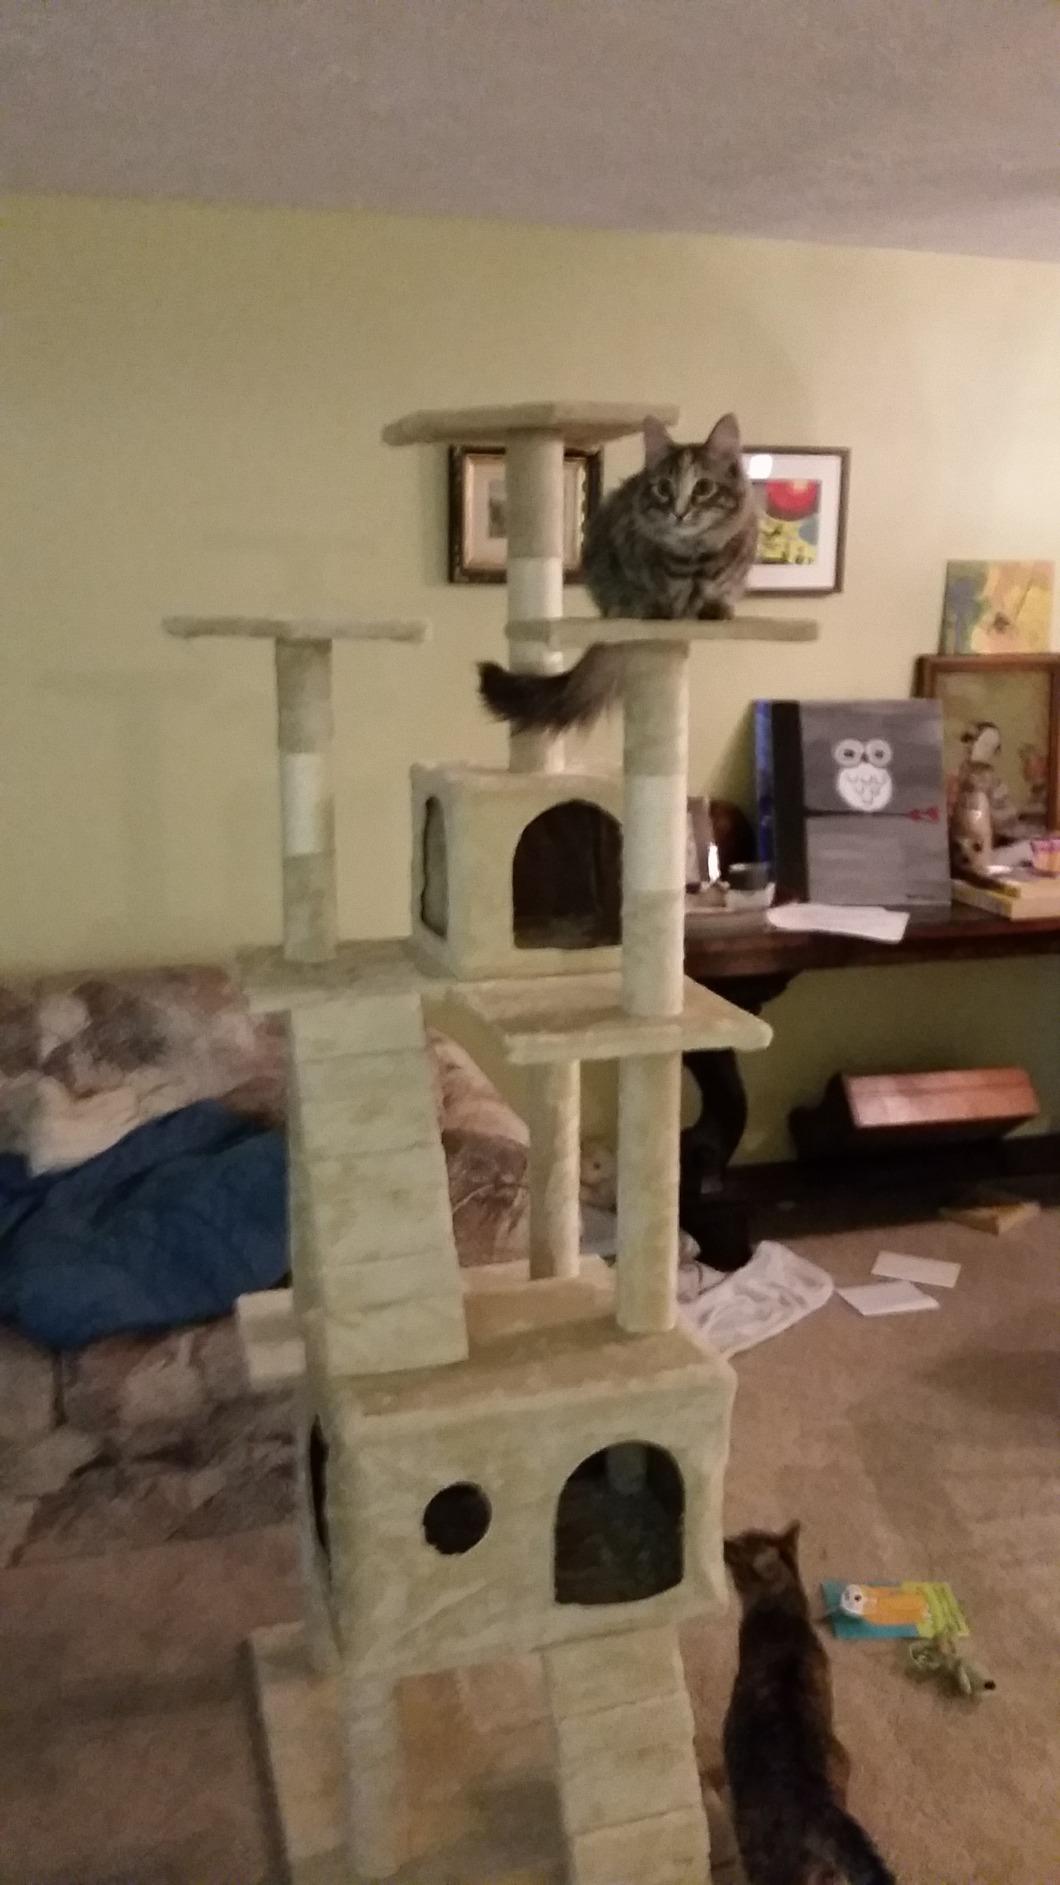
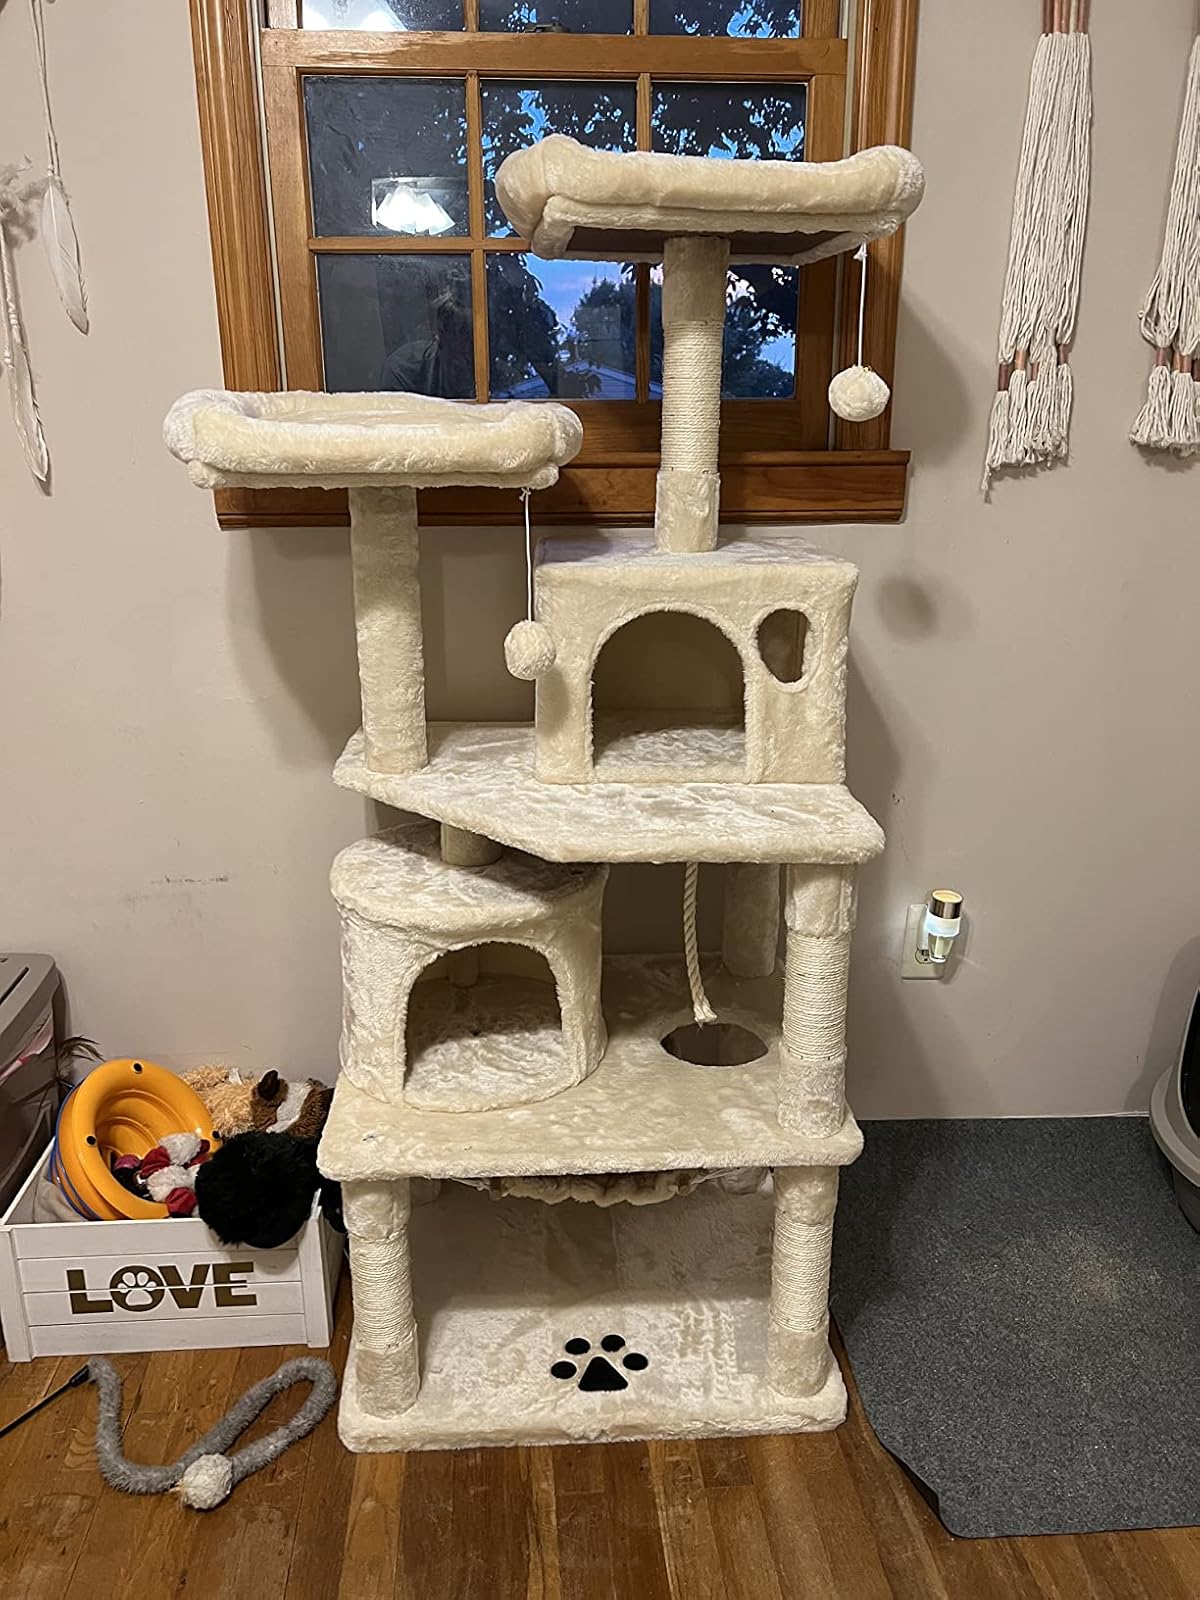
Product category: items_cat tree
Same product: no